Clayton Vale

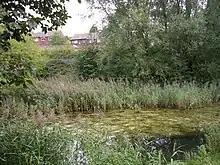
A pond in woodland at Clayton Vale.

Clayton Vale is an area of green space in Clayton, Manchester, England, through which the River Medlock flows. Redeveloped in 1986, the land has a rich industrial and social history. Today the area is a natural habitat for wildlife and it has been designated a Local Nature Reserve.